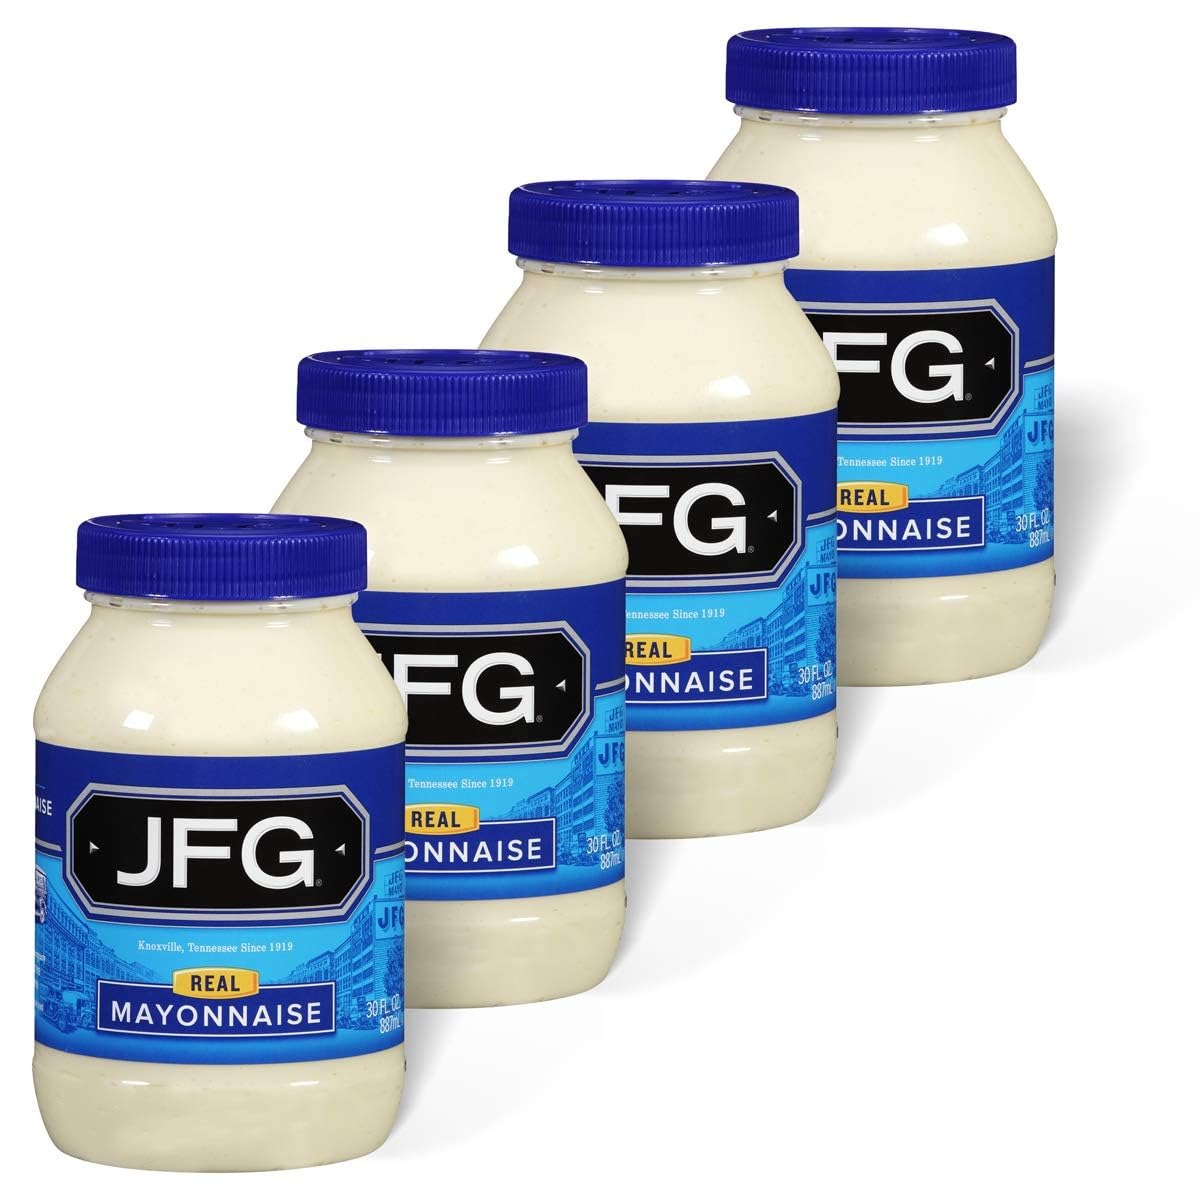
Item Name: JFG Real Mayonnaise, Southern Classic Recipe with Cider Vinegar Fresh Eggs and Spices, 30oz Jar (Pack of 4)
Bullet Point 1: Staple of Southern cuisine - JFG Real Mayonnaise is prized in its hometown of Knoxville, Tennessee and beyond for its creamy, slightly tangy flavor.
Bullet Point 2: Down-home recipe - cider vinegar, fresh eggs and spices. It’s ideal for every Southern classic including tomato sandwiches, potato salad and deviled eggs.
Bullet Point 3: The Best Part of the Meal - Enjoyed by family and friends in its hometown of Knoxville, Tennessee since 1919.
Bullet Point 4: Great on Everything - Pairs perfectly with burgers, sandwiches, wraps and pasta. Can also be used for mixing creamy sauces, preparing salads and other deli staples or as a dip for fries and other side dishes
Bullet Point 5: A Century of Goodness - With a rich history and commitment to quality, JFG is a beloved brand that delivers satisfaction in every bite, making it a staple in homes for generations.
Value: 120.0
Unit: Ounce

Price: 6.3